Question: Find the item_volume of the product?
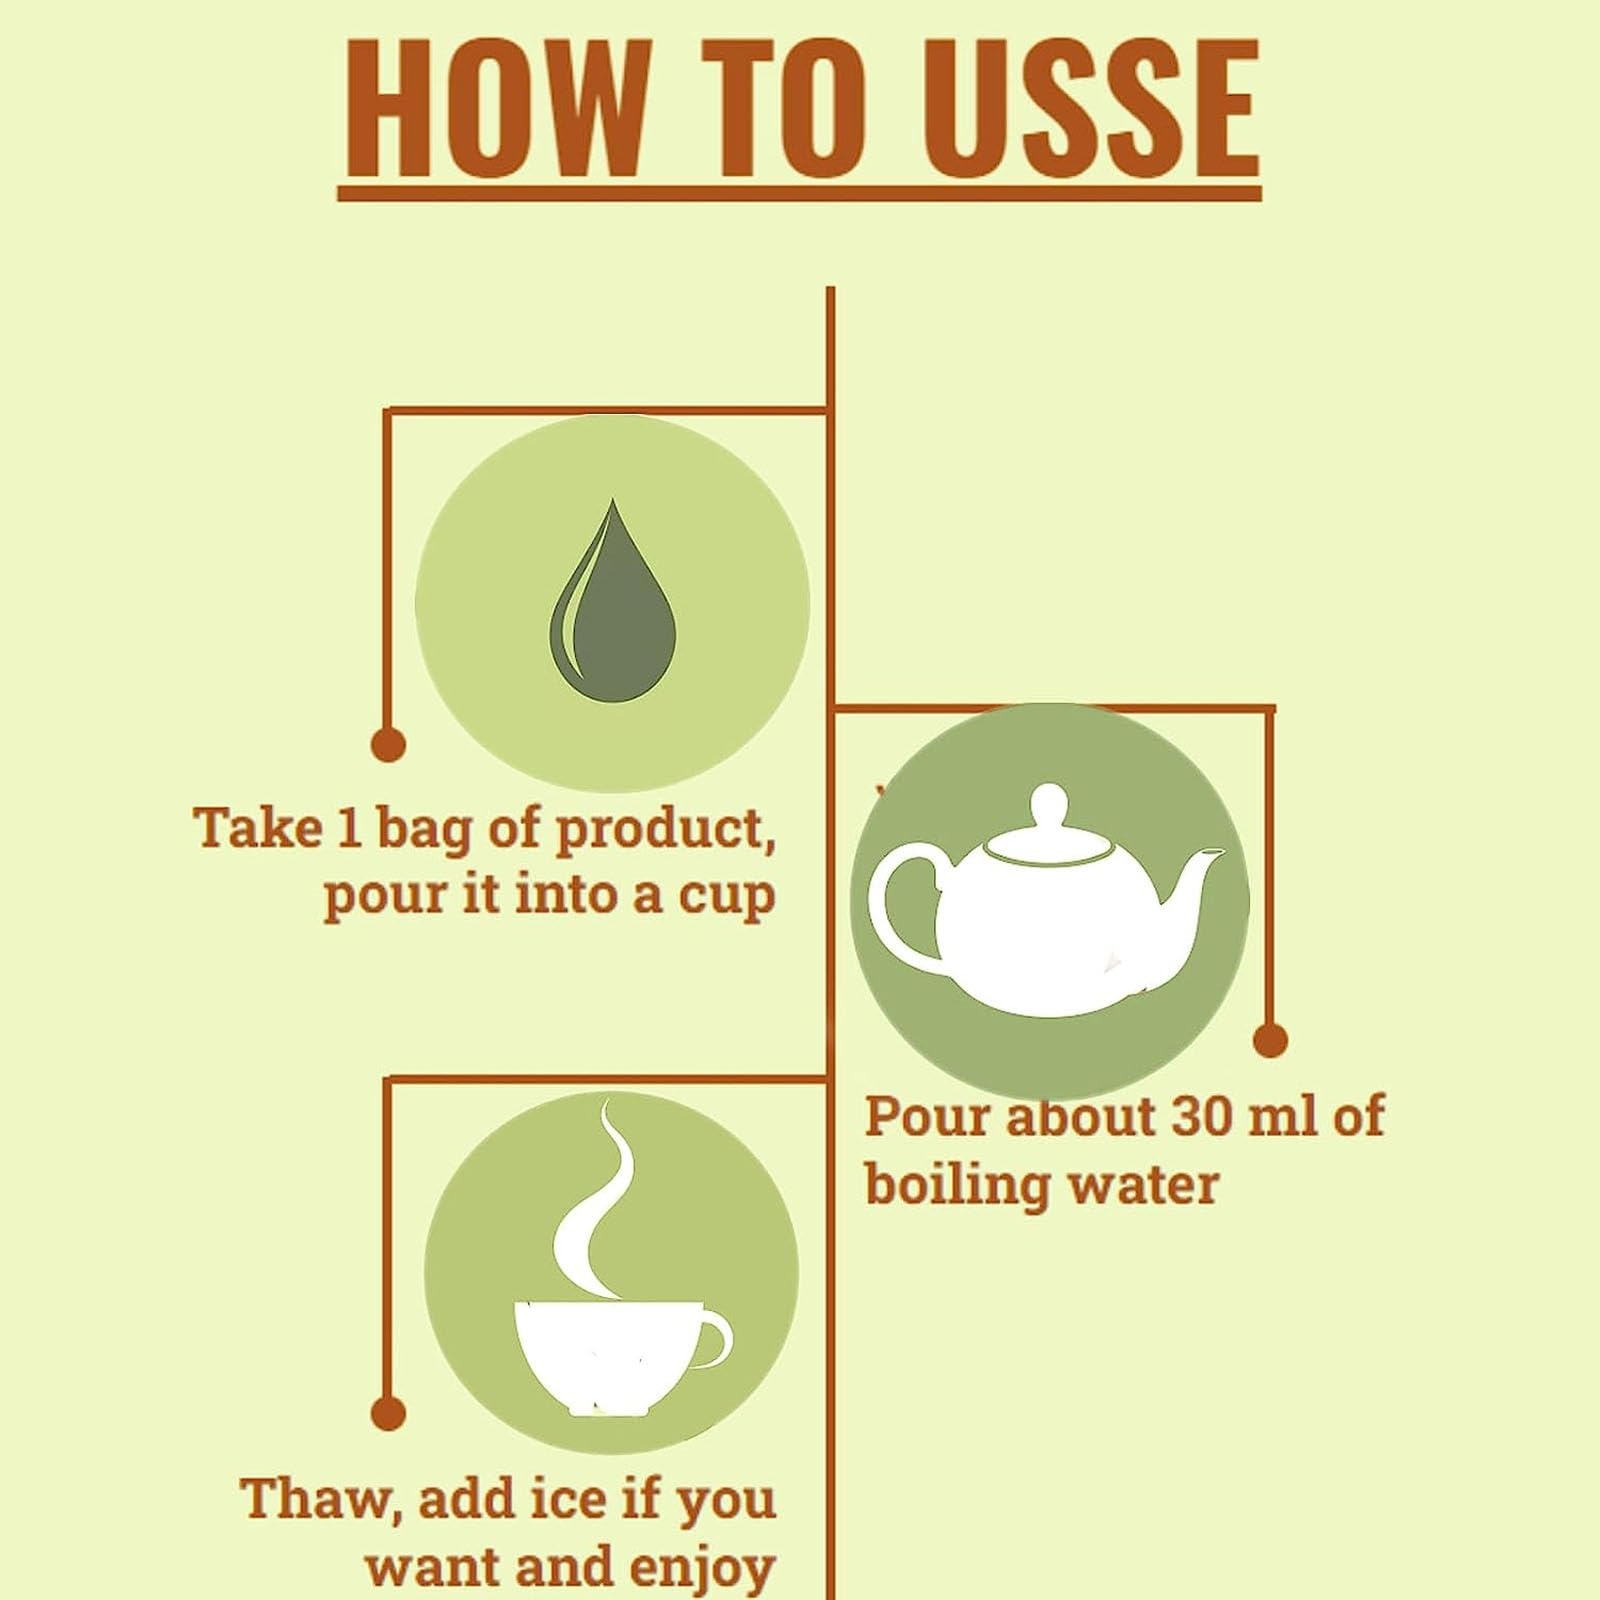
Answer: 30.0 millilitre